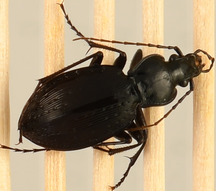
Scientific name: Carabus goryi
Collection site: Great Smoky Mountains National Park NEON (GRSM), plot GRSM_020